Hindu Kush

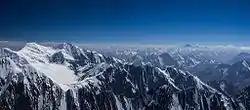
Noshaq is the second highest independent peak of the Hindu Kush Range after Tirich Mir.

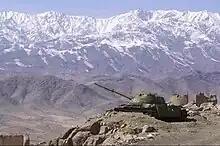
Landscape of Afghanistan with a T-62 tank in the foreground

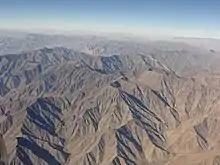
Aerial view of Hindu Kush mountains in northern Afghanistan

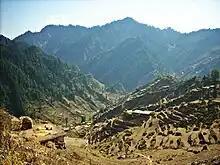
Terraced fields amongst the Hindu Kush in the Swat valley, Pakistan

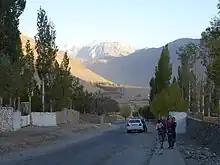
Hindu Kush in the background in Ishkoshim, Tajikistan

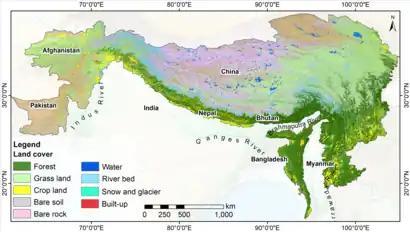
A land cover map of the HKH region was developed using Landsat 30-meter data.

The range forms the western section of the "Hindu Kush Himalayan Region" ("HKH") and is the westernmost extension of the Pamir Mountains, the Karakoram and the Himalayas. It divides the valley of the Amu Darya (the ancient "Oxus") to the north from the Indus River valley to the south. The range has numerous high snow-capped peaks, with the highest point being Tirich Mir or Terichmir at in the Chitral District of Khyber Pakhtunkhwa, Pakistan. To the north, near its northeastern end, the Hindu Kush buttresses the Pamir Mountains near the point where the borders of China, Pakistan and Afghanistan meet, after which it runs southwest through Pakistan and into Afghanistan near their border. The eastern end of the Hindu Kush in the north merges with the Karakoram Range. Towards its southern end, it connects with the Spin Ghar Range near the Kabul River.